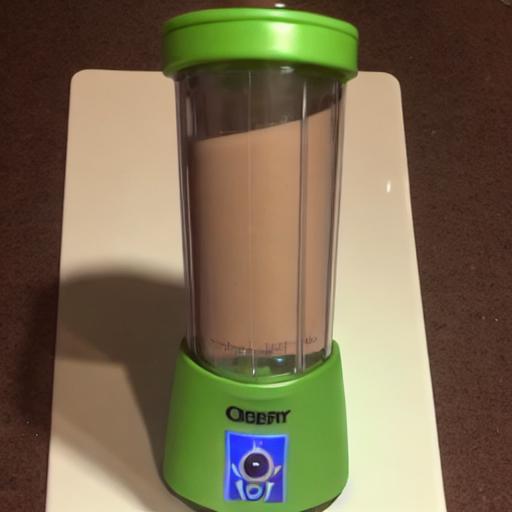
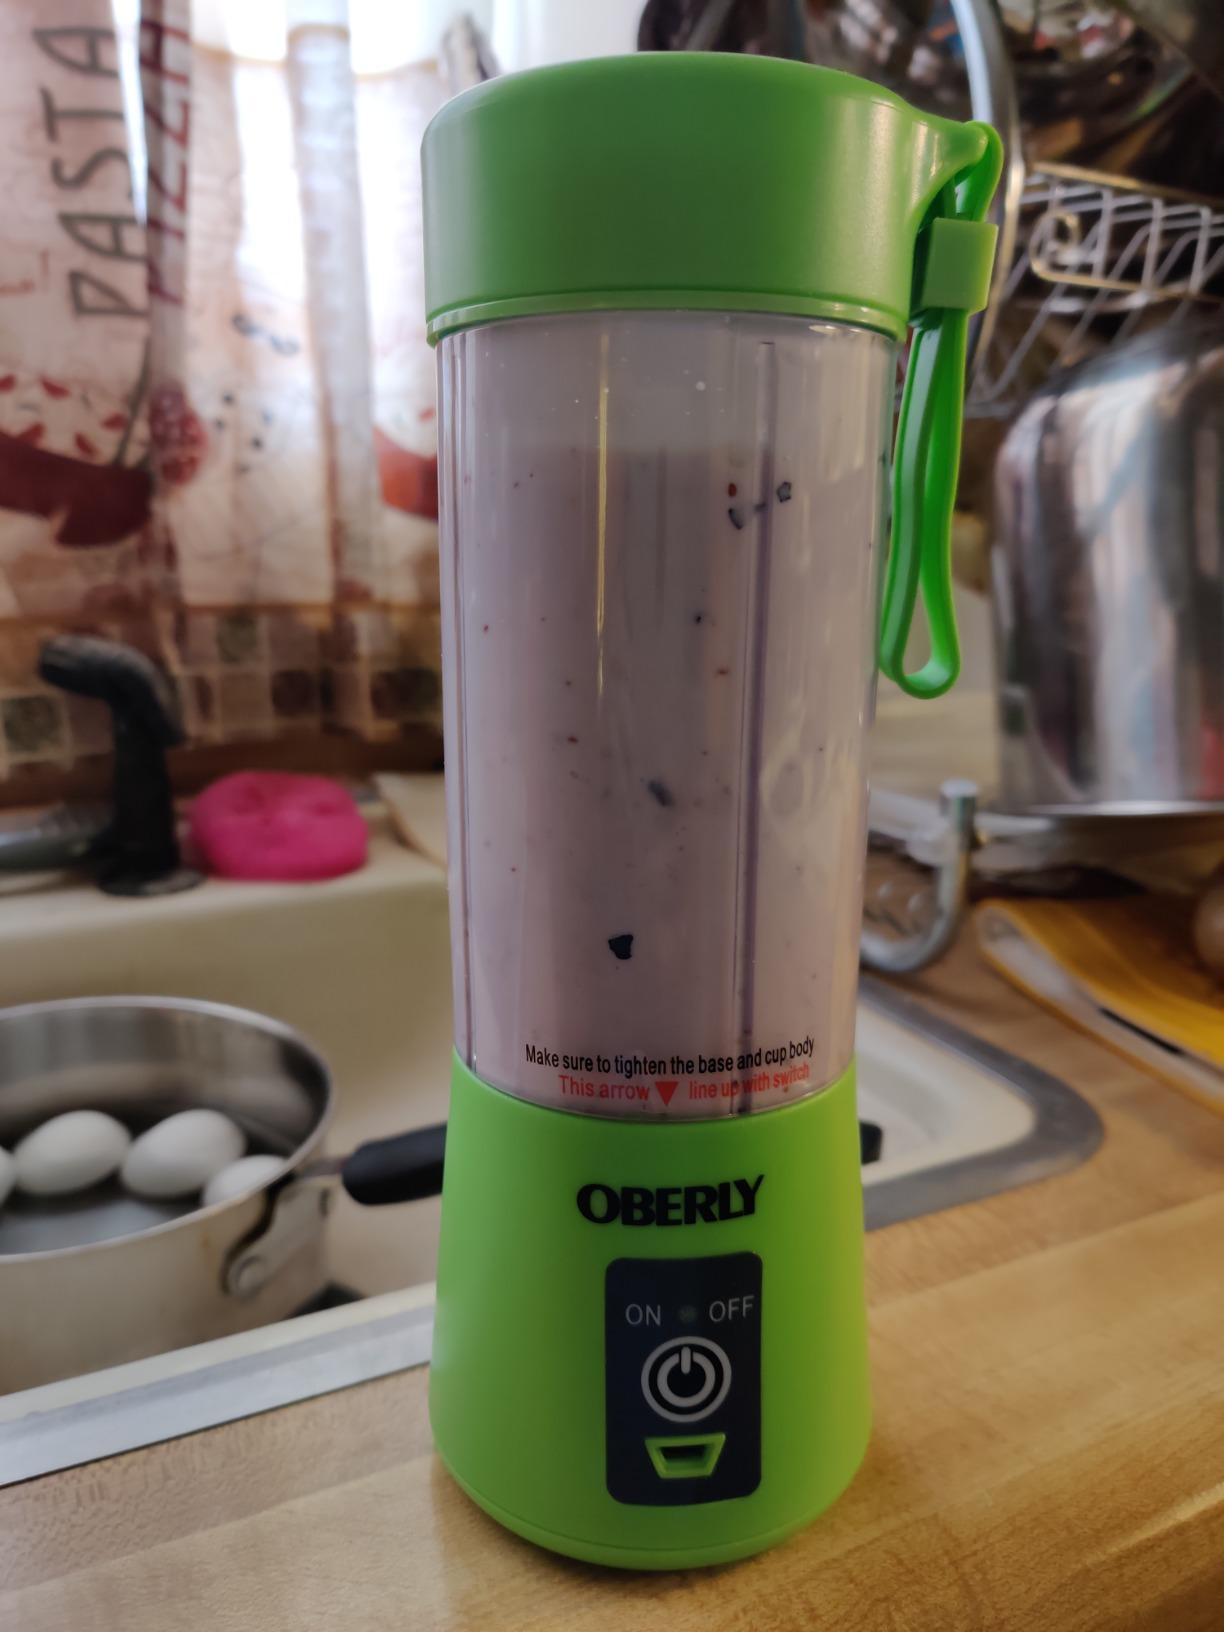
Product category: items_blender
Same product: no